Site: brandenburg
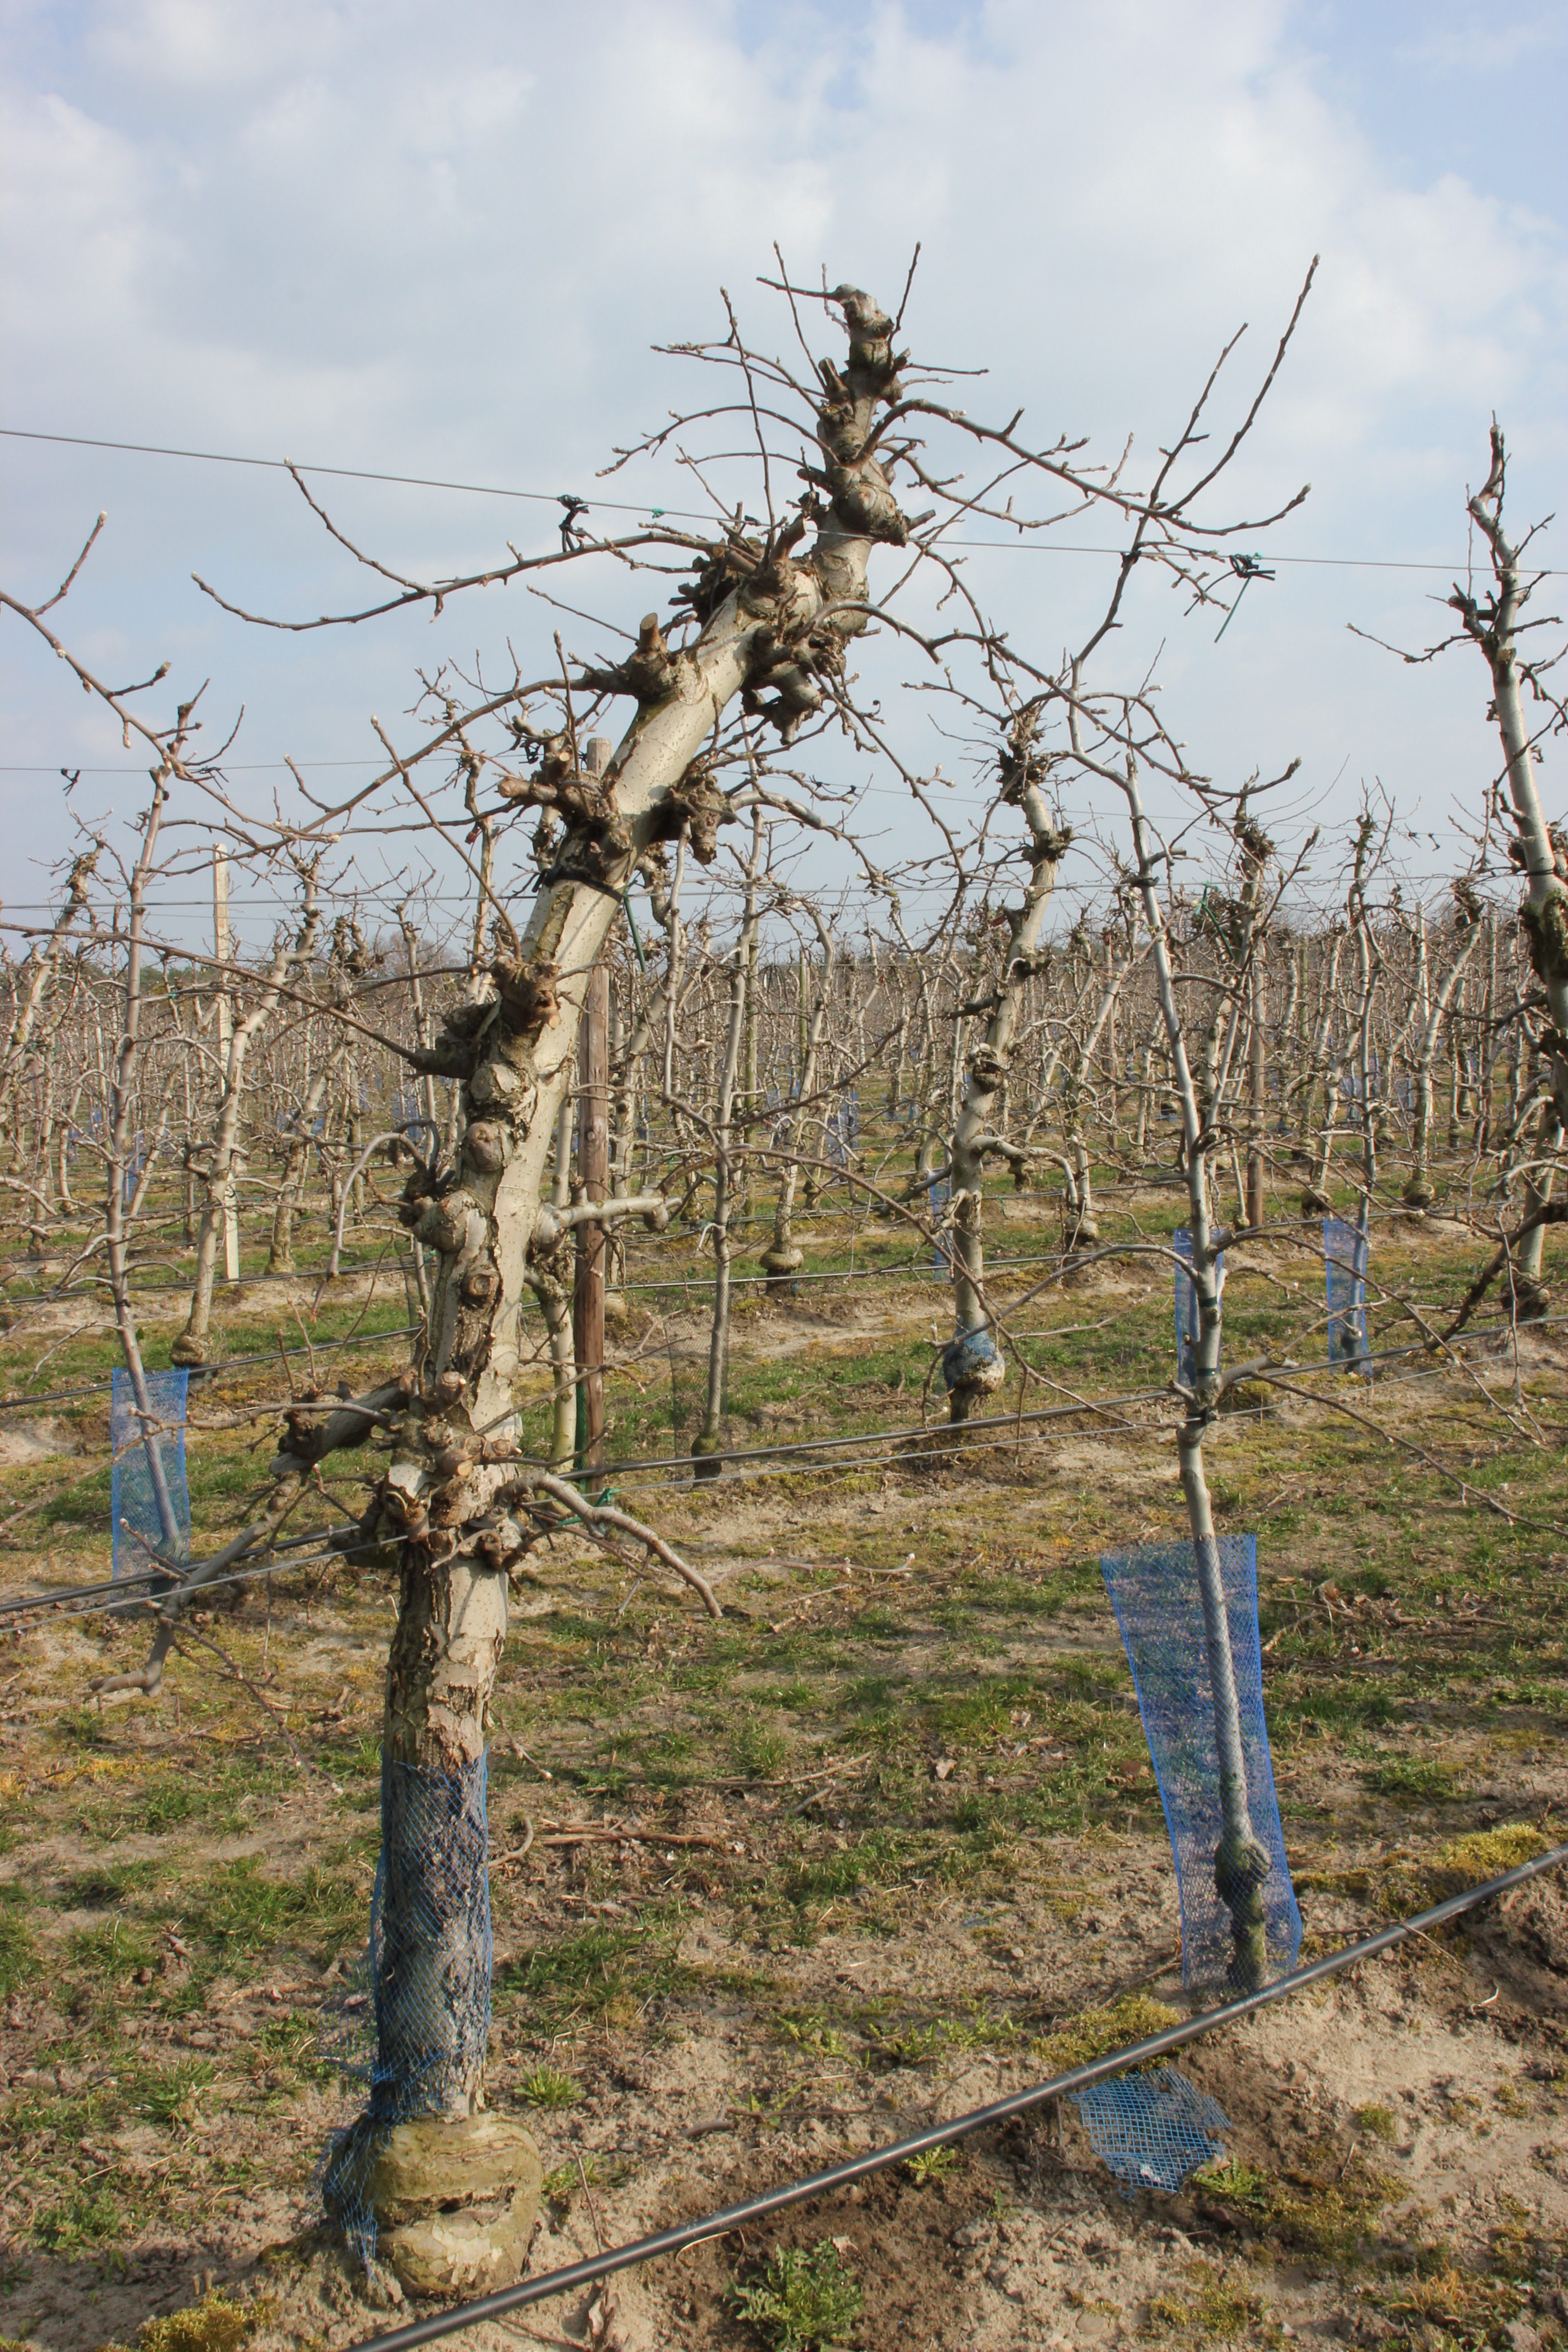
Growth stage (BBCH 03): Bud development